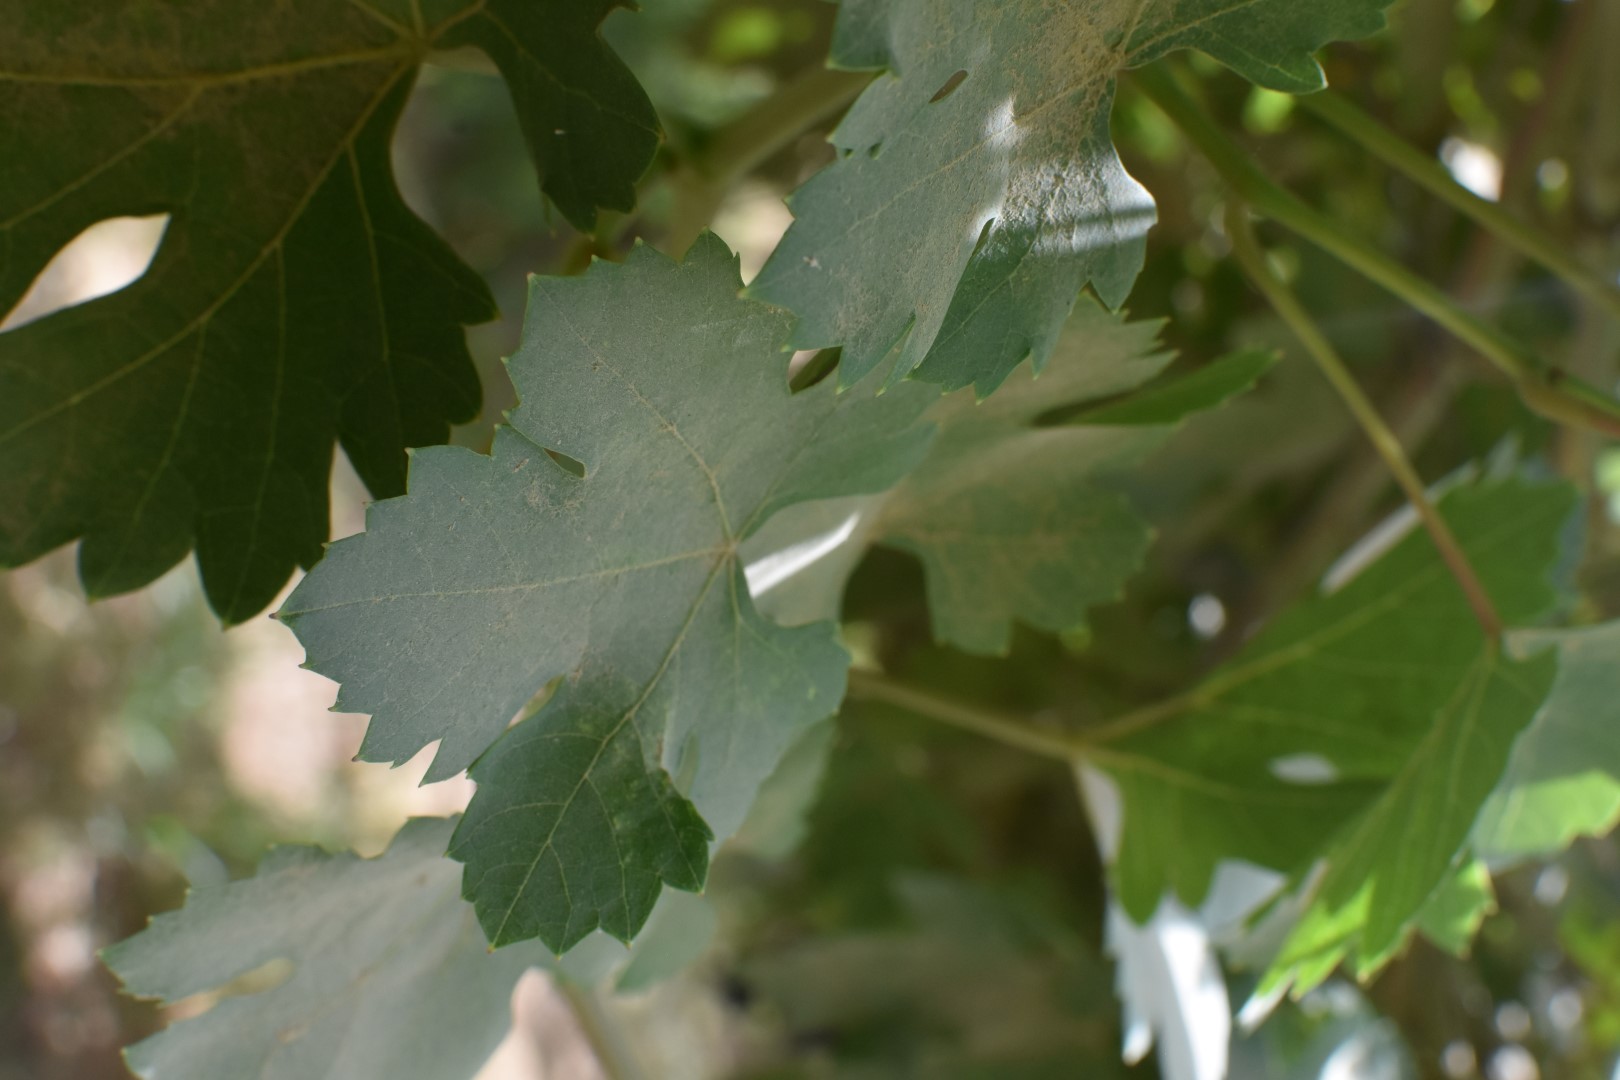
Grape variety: Riasi